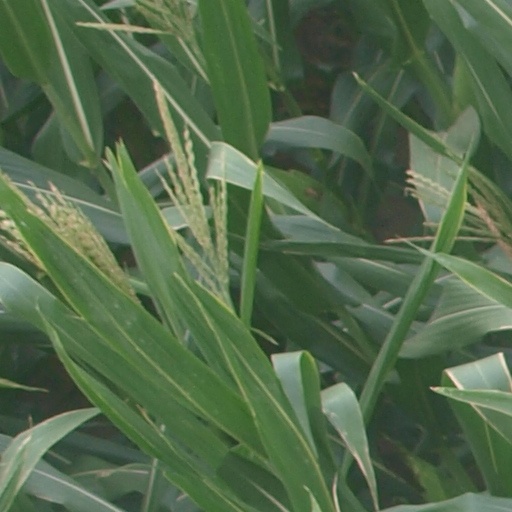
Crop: maize; corn